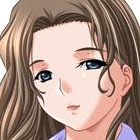
Portrait style: Anime Portrait